List of animals of Yellowstone

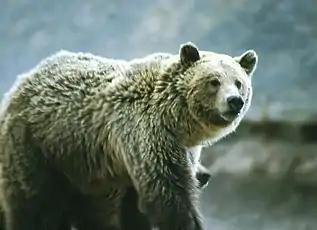
Grizzly bears

, the grizzly bear ("Ursus arctos horribilis") population within the Greater Yellowstone Ecosystem (Yellowstone and surrounding areas) was estimated at 718, with a minimum of 640 and a maximum of 796. The black bear ("Ursus americanus") population within the same ecosystem was estimated at 575, with a minimum of 500 and a maximum of 650.